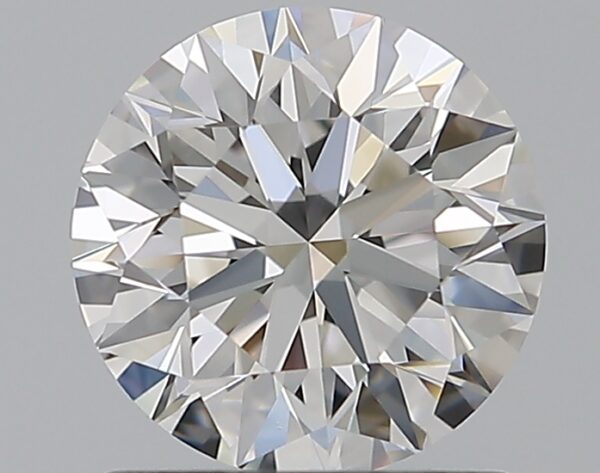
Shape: round
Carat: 1.02
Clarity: VVS2
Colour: E
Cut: EX
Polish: EX
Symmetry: EX
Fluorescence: F
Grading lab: GIA
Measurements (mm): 6.39 x 6.43 x 4.02